Jakusho Kwong

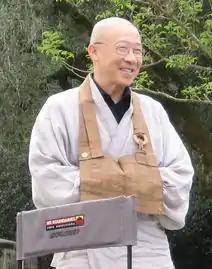

Jakusho Kwong (born November 14, 1935), born William Kwong, is a Chinese-American Zen Buddhist teacher in the lineage of Shunryu Suzuki. He serves as head abbot of Sonoma Mountain Zen Center, of which he is founder. He received the title "Dendo Kyoshi" (or, Zen teacher) from the Soto School of Japan in 1995.